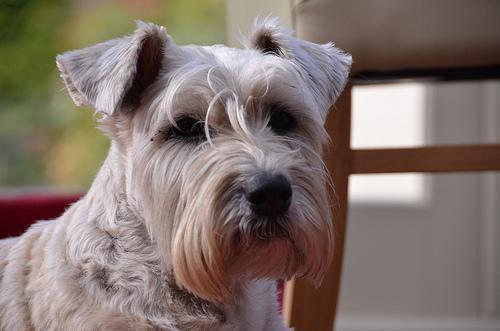
wheaten terrier